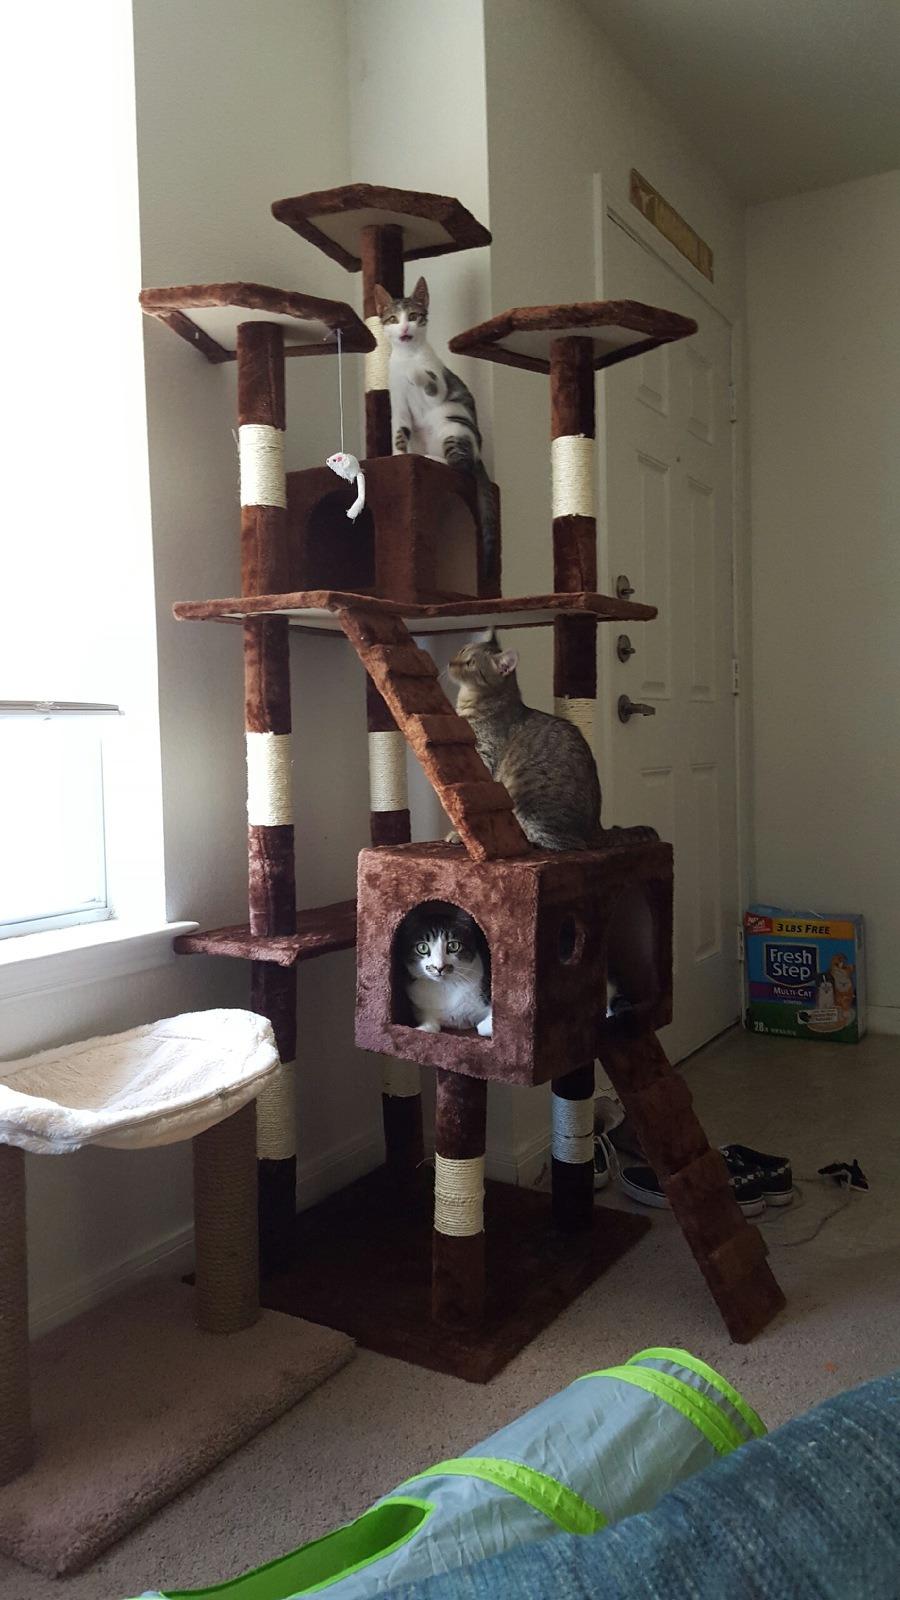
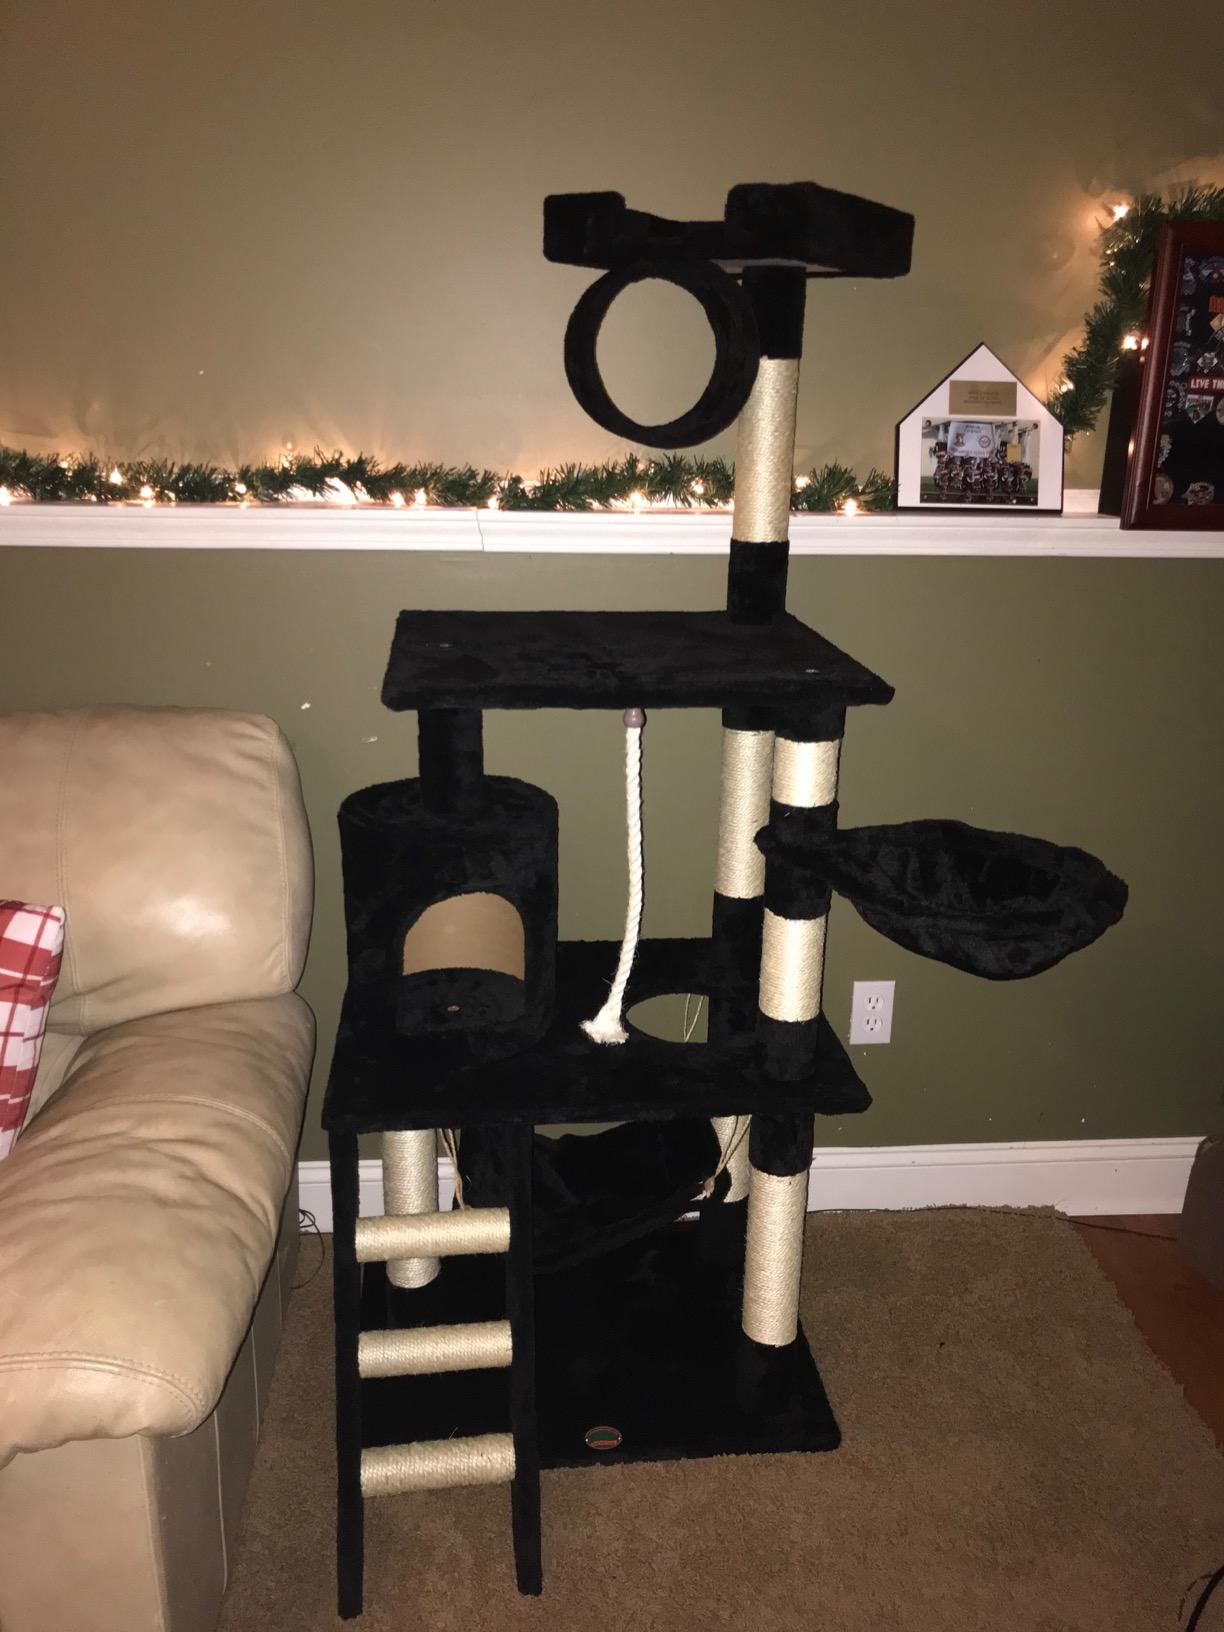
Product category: items_cat tree
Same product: no